Saint-Genest-sur-Roselle

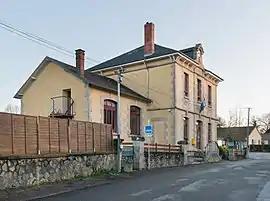
The town hall in Saint-Genest-sur-Roselle

Saint-Genest-sur-Roselle is a commune in the Haute-Vienne department in the Nouvelle-Aquitaine region in west-central France.